31st Test and Evaluation Squadron

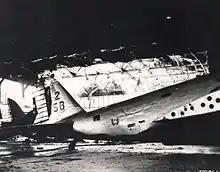
31st Bombardment Squadron – Damaged B-18s at Hickam Field

In the aftermath of the attack the planes that could be repaired were put back on the line, and were reinforced by the wider-tailed B-17E that had a tail gunner position. For the balance of 1942, the 31st remained in Hawaii, its aircraft flying long range reconnaissance missions from Kipapa Airfield and Kualoa Airfield. Its patrols ranged three or four hundred miles out from Oahu, searching for anything that might betoken another attack on Hawaii. In February the Hawaiian Air Force became the Seventh Air Force, and the 18th Bombardment Wing (comprising the 5th and 11th Groups) became the VII Bomber Command.